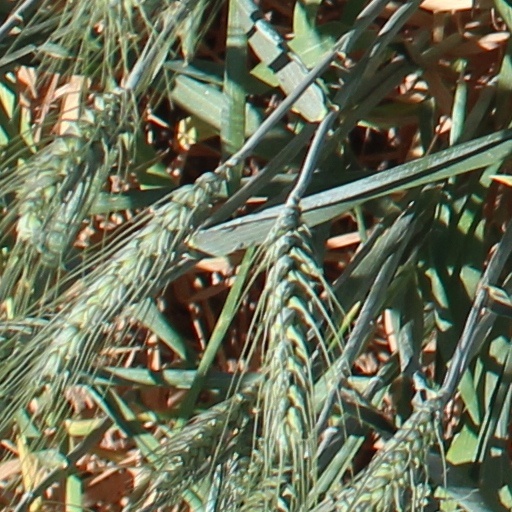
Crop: wheat